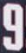
Number: 9